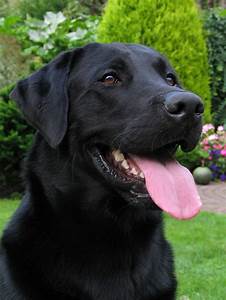
Label: cane